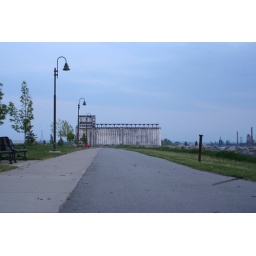
This is an old building down by the lake